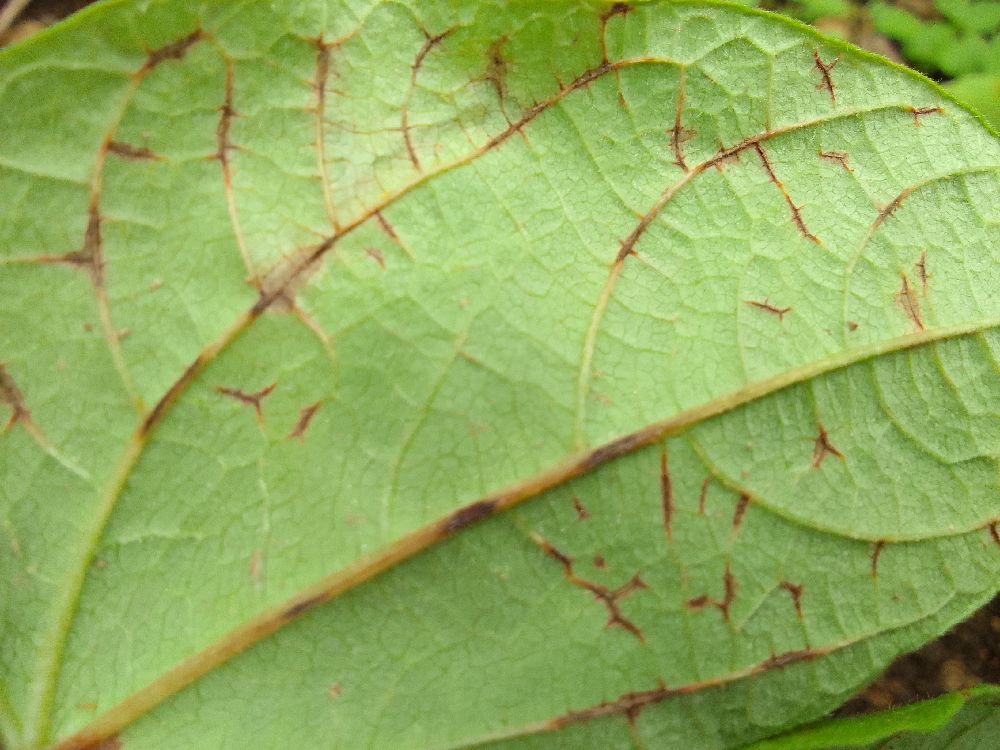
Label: anthracnose